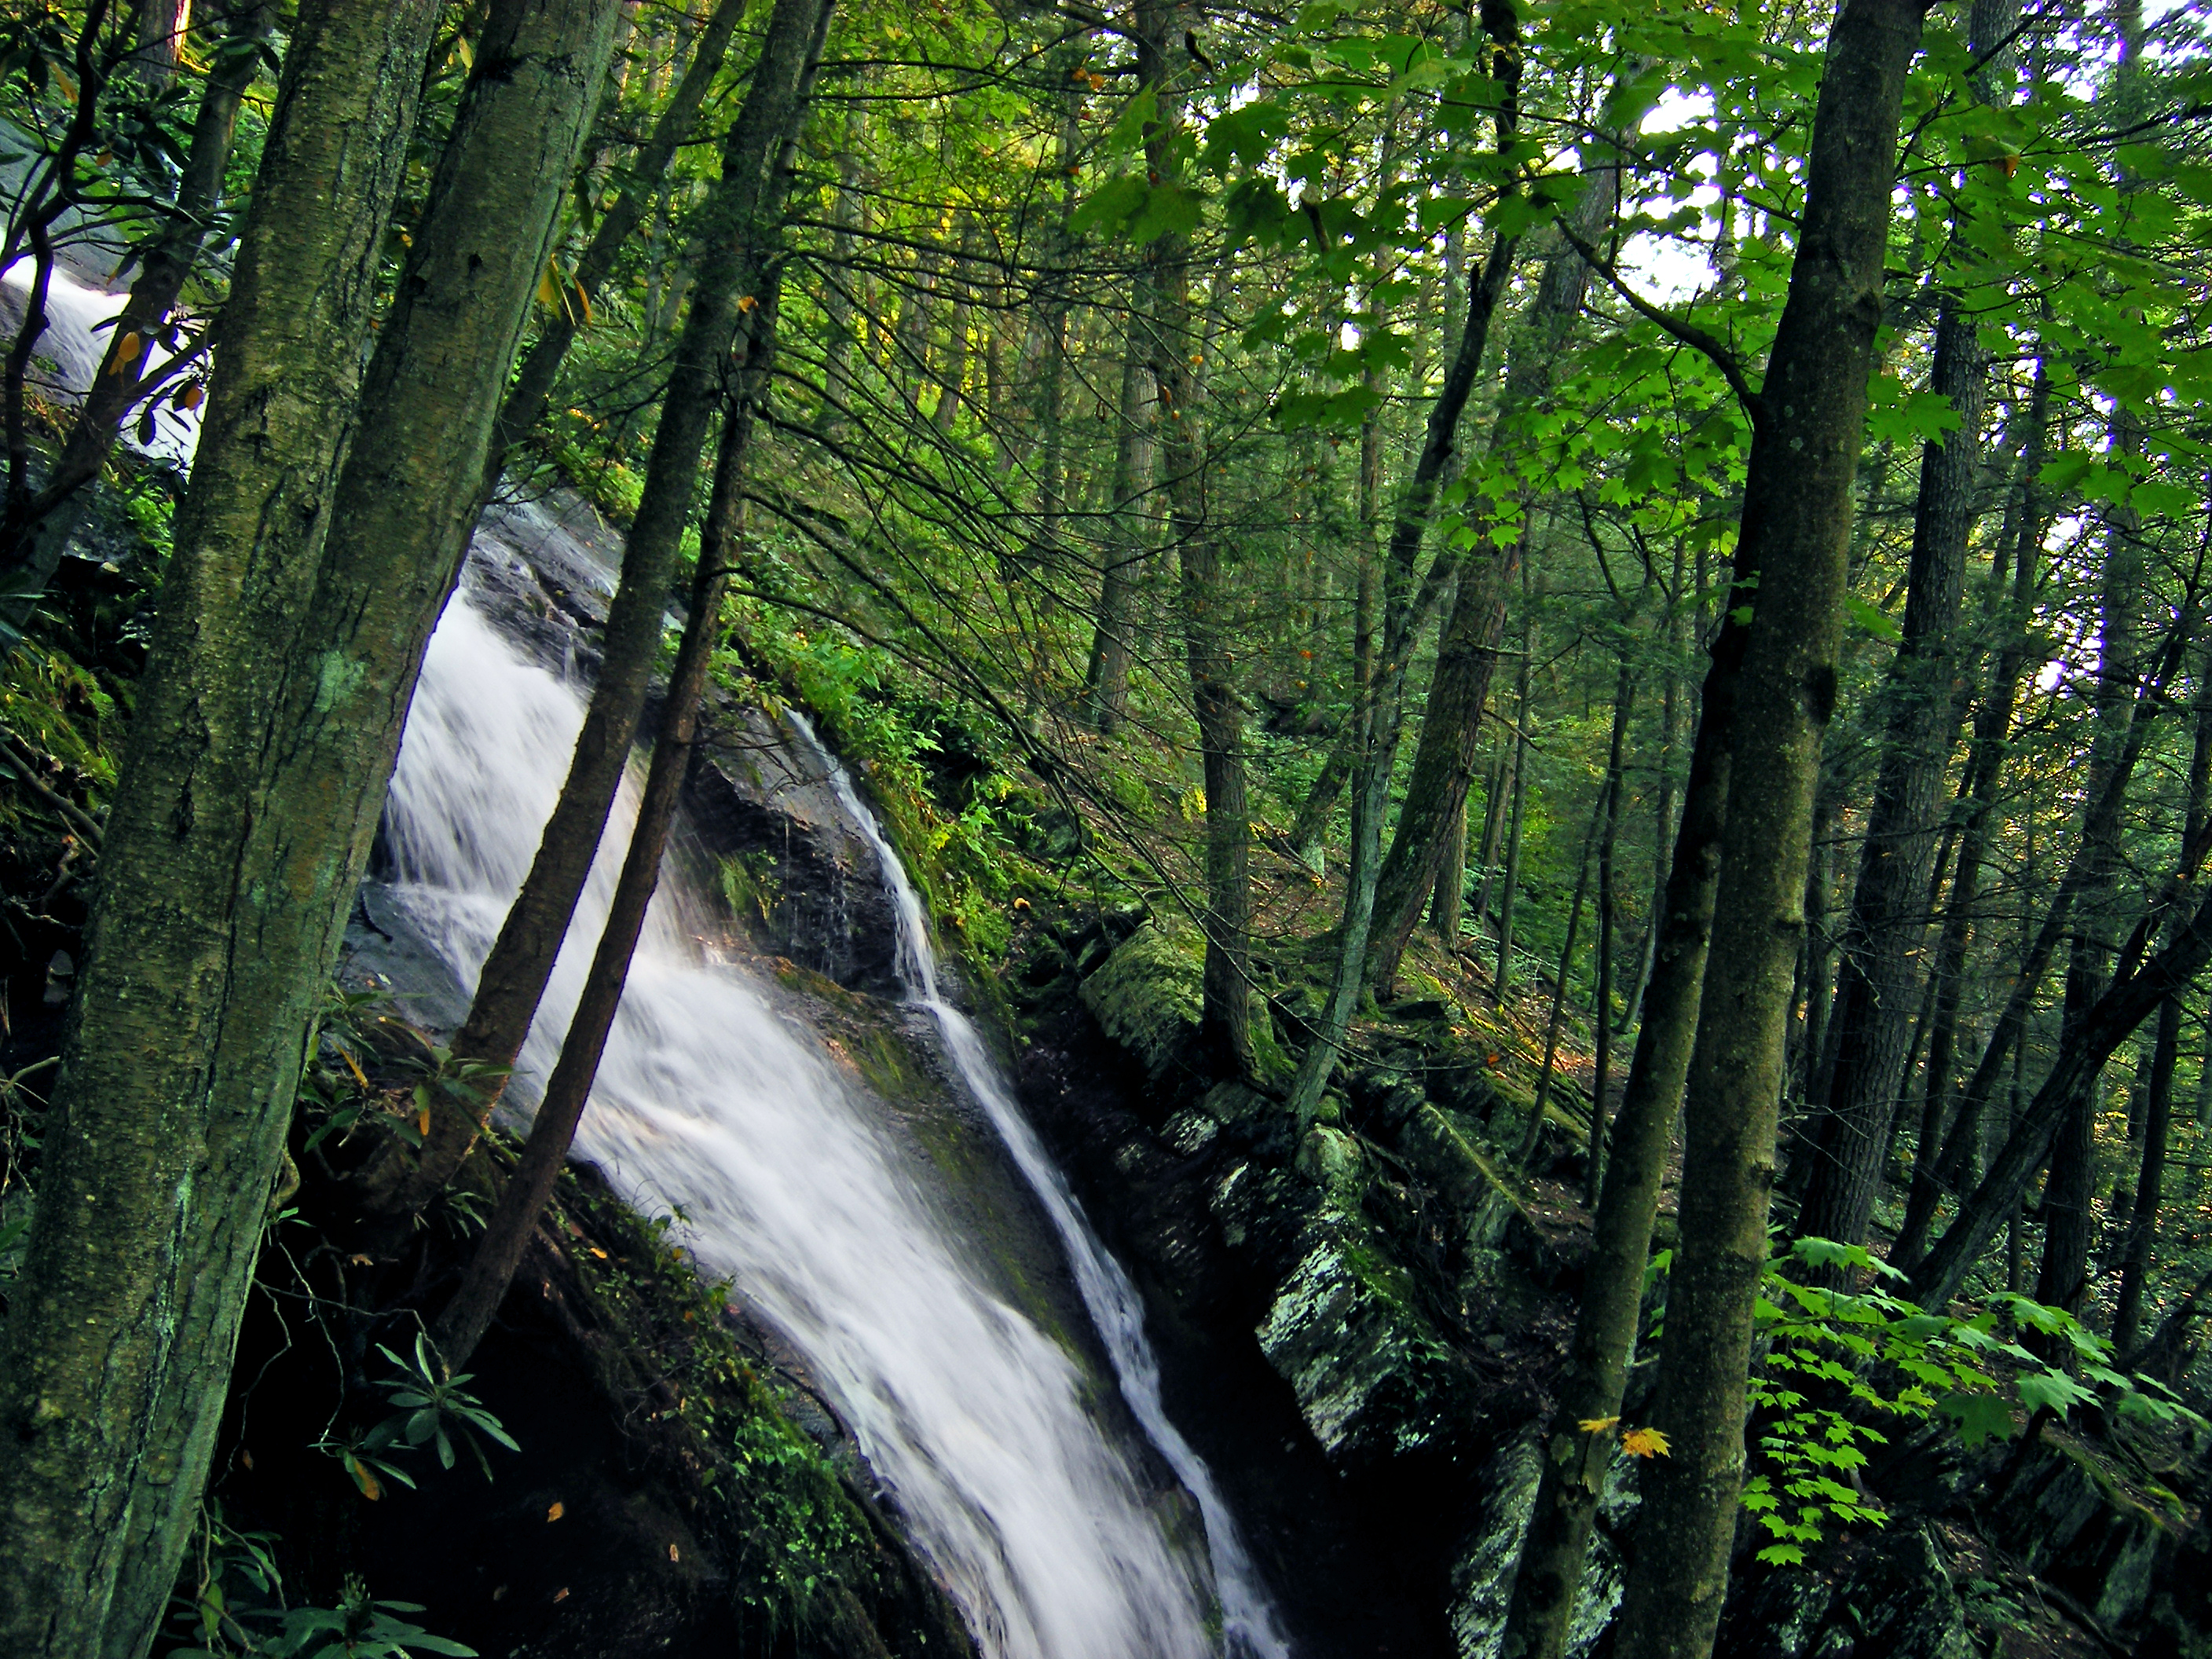
tree, nature, forest, waterfall, creek, wilderness, trail, sunlight, summer, stream, green, jungle, creativecommons, vegetation, rainforest, falls, deciduous, lowlight, ravine, newjersey, wallpack, sussexcounty, walpack, buttermilkfalls, woodland, habitat, water feature, ecosystem, biome, old growth forest, natural environment, geographical feature, temperate broadleaf and mixed forest, temperate coniferous forest, riparian forest